Sky position (RA, Dec in degrees): 249.534, 11.526
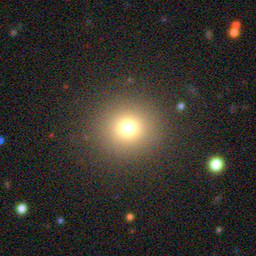
Galaxy morphology: Round Smooth Galaxies